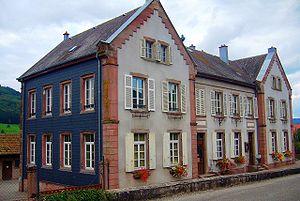
Mairie de Fouchy
Fouchy est une commune française située dans le département du Bas-Rhin, en région Grand Est.